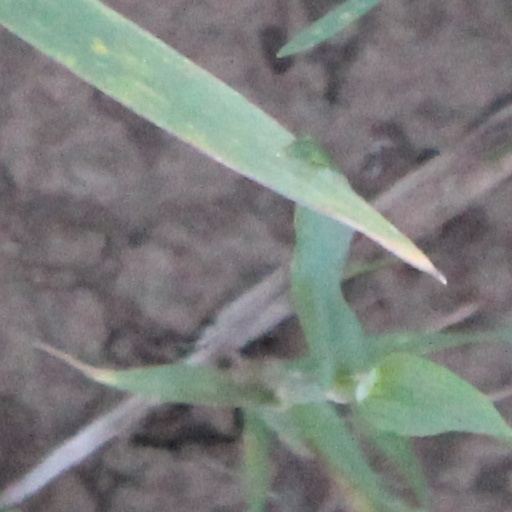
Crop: wheat